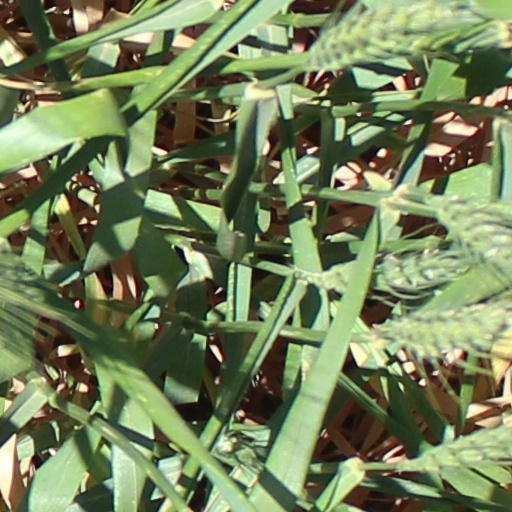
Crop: wheat